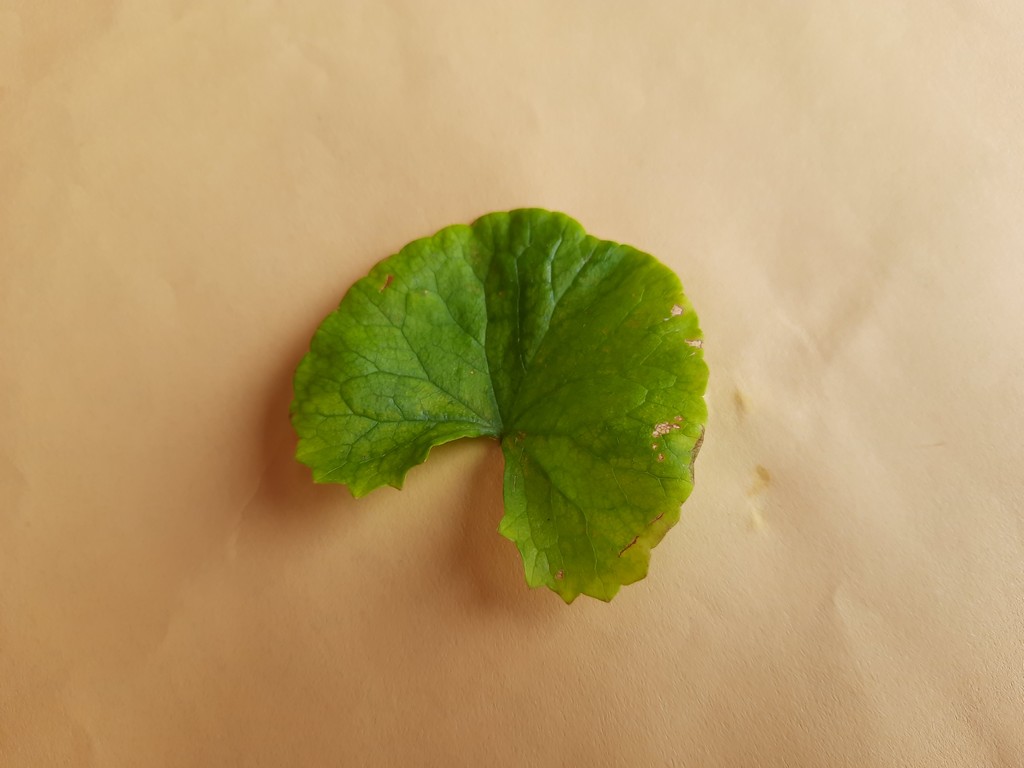
Label: Unhealthy